Describe the emotion expressed in this image:  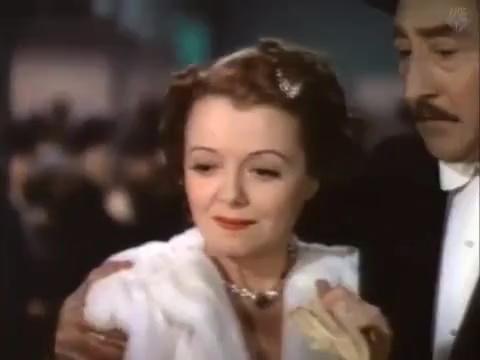
This person displays Pain, valence and arousal with low intensity.